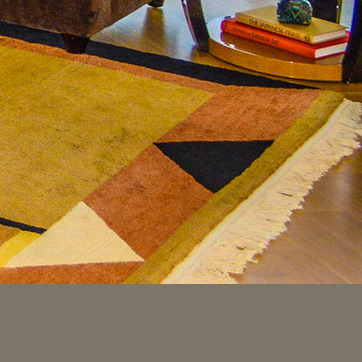
Material: carpet